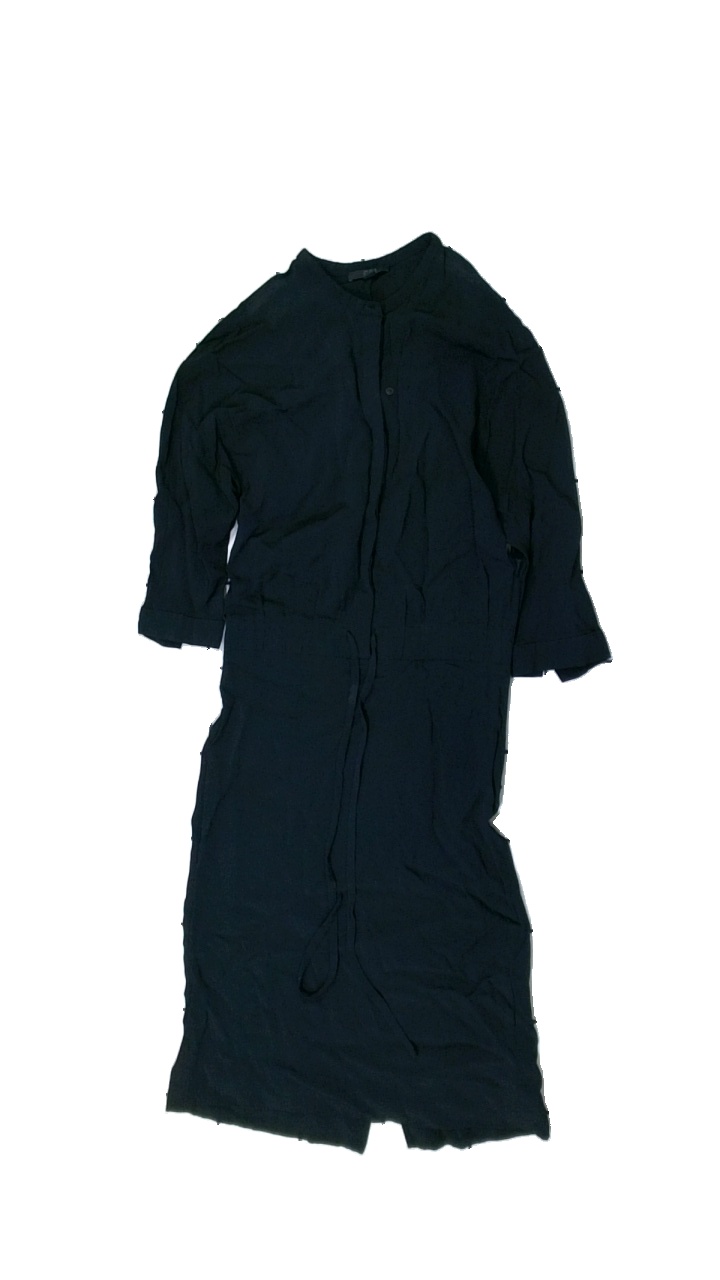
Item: Robe (Ladies)
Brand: Cos
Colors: Black
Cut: Regular
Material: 100% viscose
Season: All
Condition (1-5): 1
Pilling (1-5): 5
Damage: ripped fabric
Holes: Major
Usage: Export
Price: <50